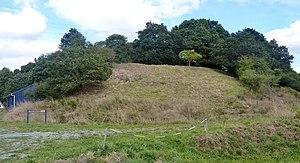
Carnoët
Carnoët [kaʁnwɛt] est une commune française située dans le département des Côtes-d'Armor, en région Bretagne. La commune abrite le site de la Vallée des saints.
La liste des édifices romans en Bretagne recense les édifices romans civils et religieux en Région Bretagne, subsistant totalement ou partiellement. Seuls les édifices présentant encore des parties de l'époque romane visibles et clairement identifiées sont pris en compte.